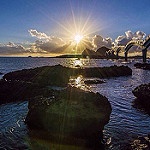
Label: sea